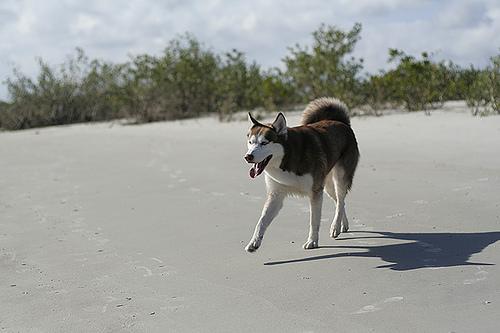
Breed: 1160-n000003-Siberian_husky